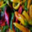
Label: sweet_pepper